Lemuel Shattuck

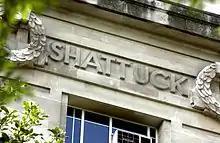
Lemuel Shattuck's name as it appears on the Frieze of the London School of Hygiene & Tropical Medicine.

Lemuel Shattuck is remembered at the London School of Hygiene & Tropical Medicine where his name appears on the school's frieze. The names of 23 pioneers of public health and tropical medicine were chosen to be honored when the School was built in 1929.